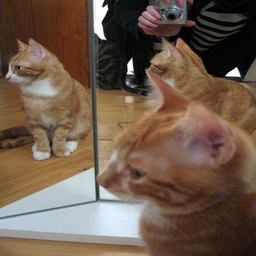
A brown and white cat with its reflection in the mirror.
an image of a cat in a dual mirror
Woman taking a picture of a cat by a mirror.
a cat sitting  in front of a mirror in front of a person holding a camera.
A cat stares at different mirrors in a group.